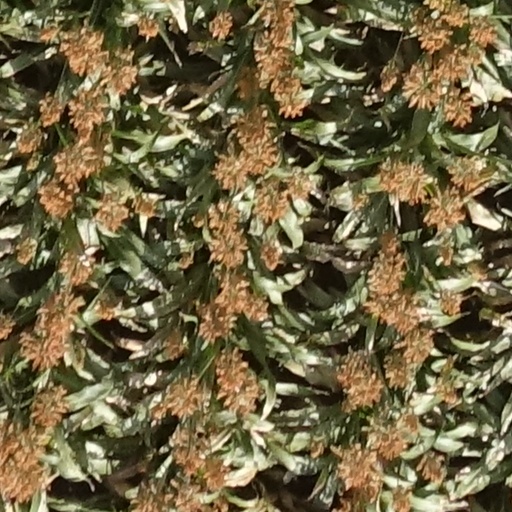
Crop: sorghum